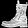
Label: Ankle boot